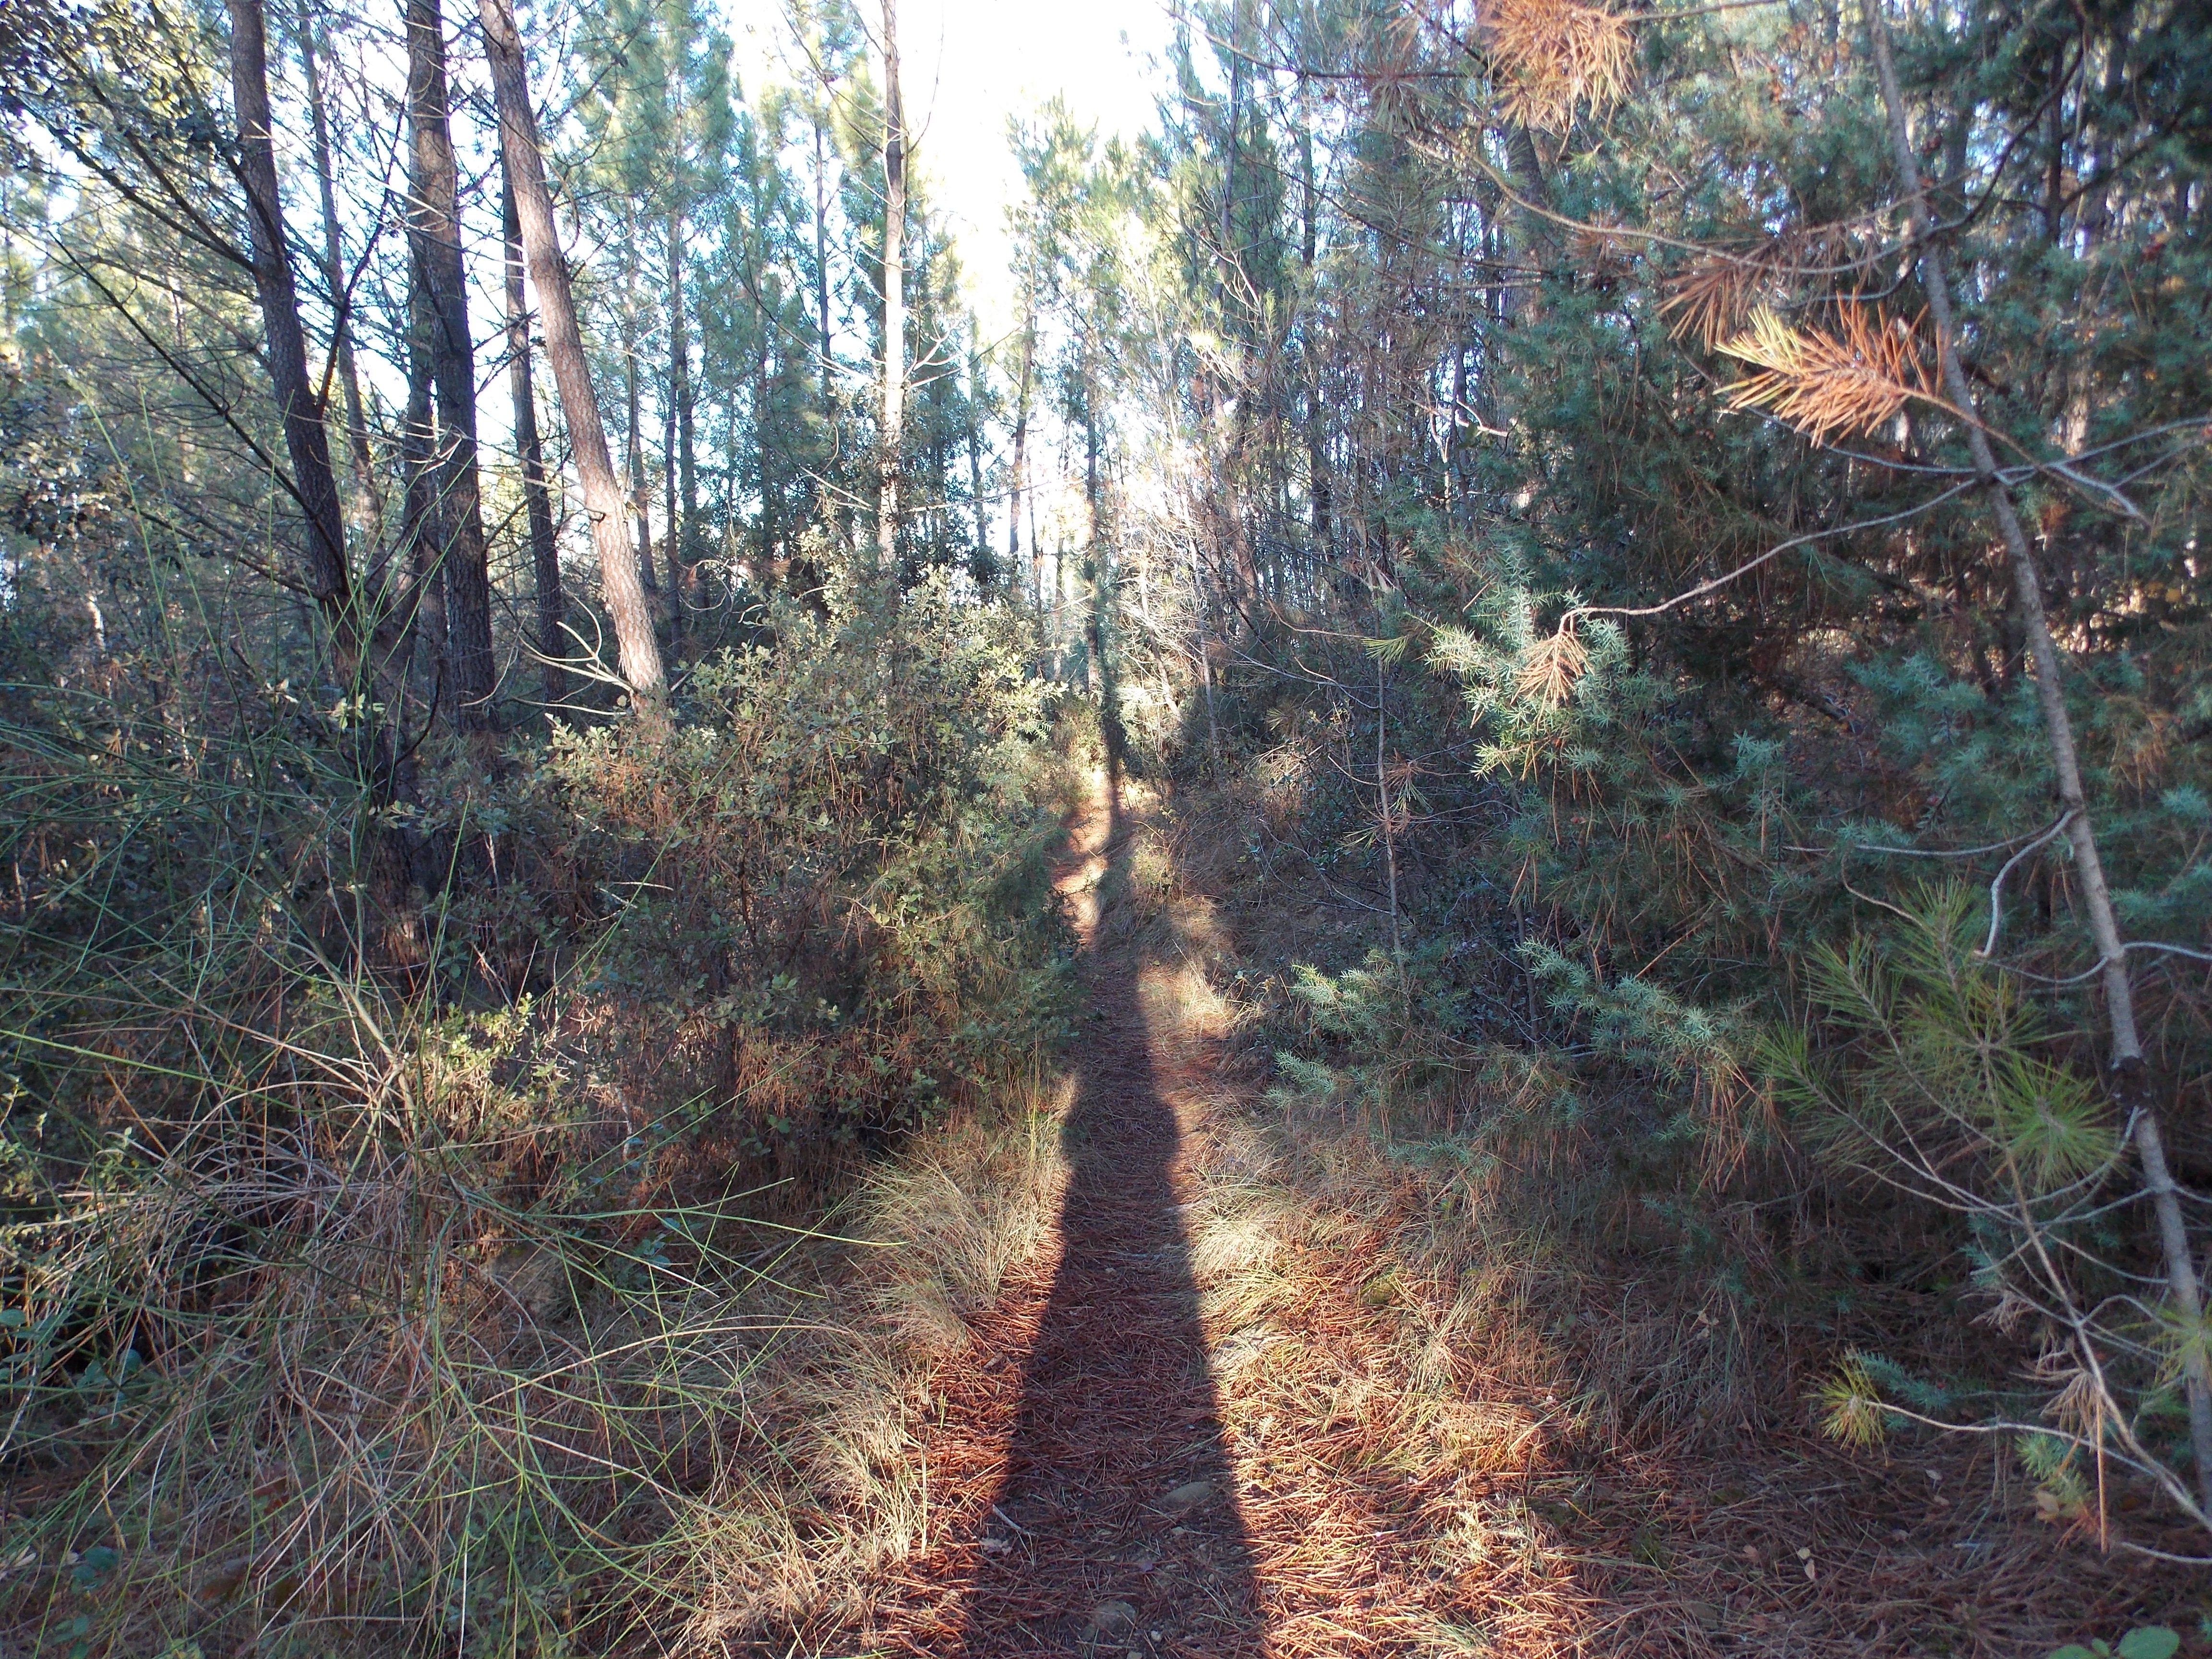
mountain, landscape, tree, cloud, nature, plant, sky, leaf, forest, adventure, walk, path, photography, woodland, ecosystem, nature reserve, wilderness, trail, temperate broadleaf and mixed forest, old growth forest, spruce fir forest, temperate coniferous forest, valdivian temperate rain forest, biome, riparian forest, jungle, shrubland, northern hardwood forest concept, state park, grove, plant community, rainforest, autumn, tropical and subtropical coniferous forests, deciduous, grass